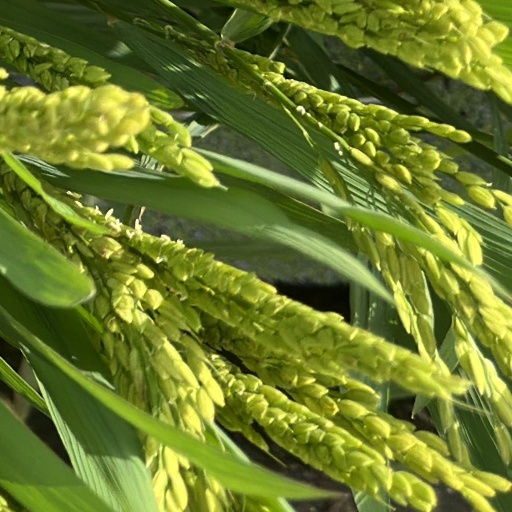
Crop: rice